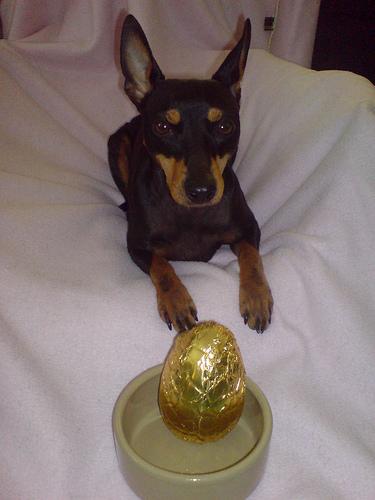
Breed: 237-n000095-toy_terrier